Museum of Anthropology Tehran

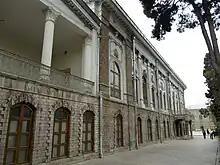

Museum of Anthropology is one of the museums in Tehran province. It was founded in 1935 and houses works created by people from different cities of Iran during the Qajar dynasty and afterwards.